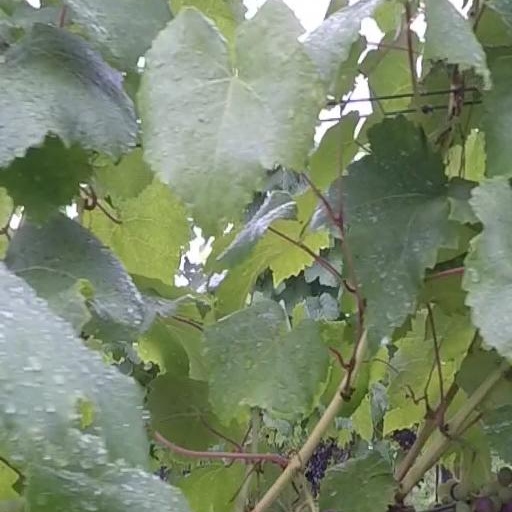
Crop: grape